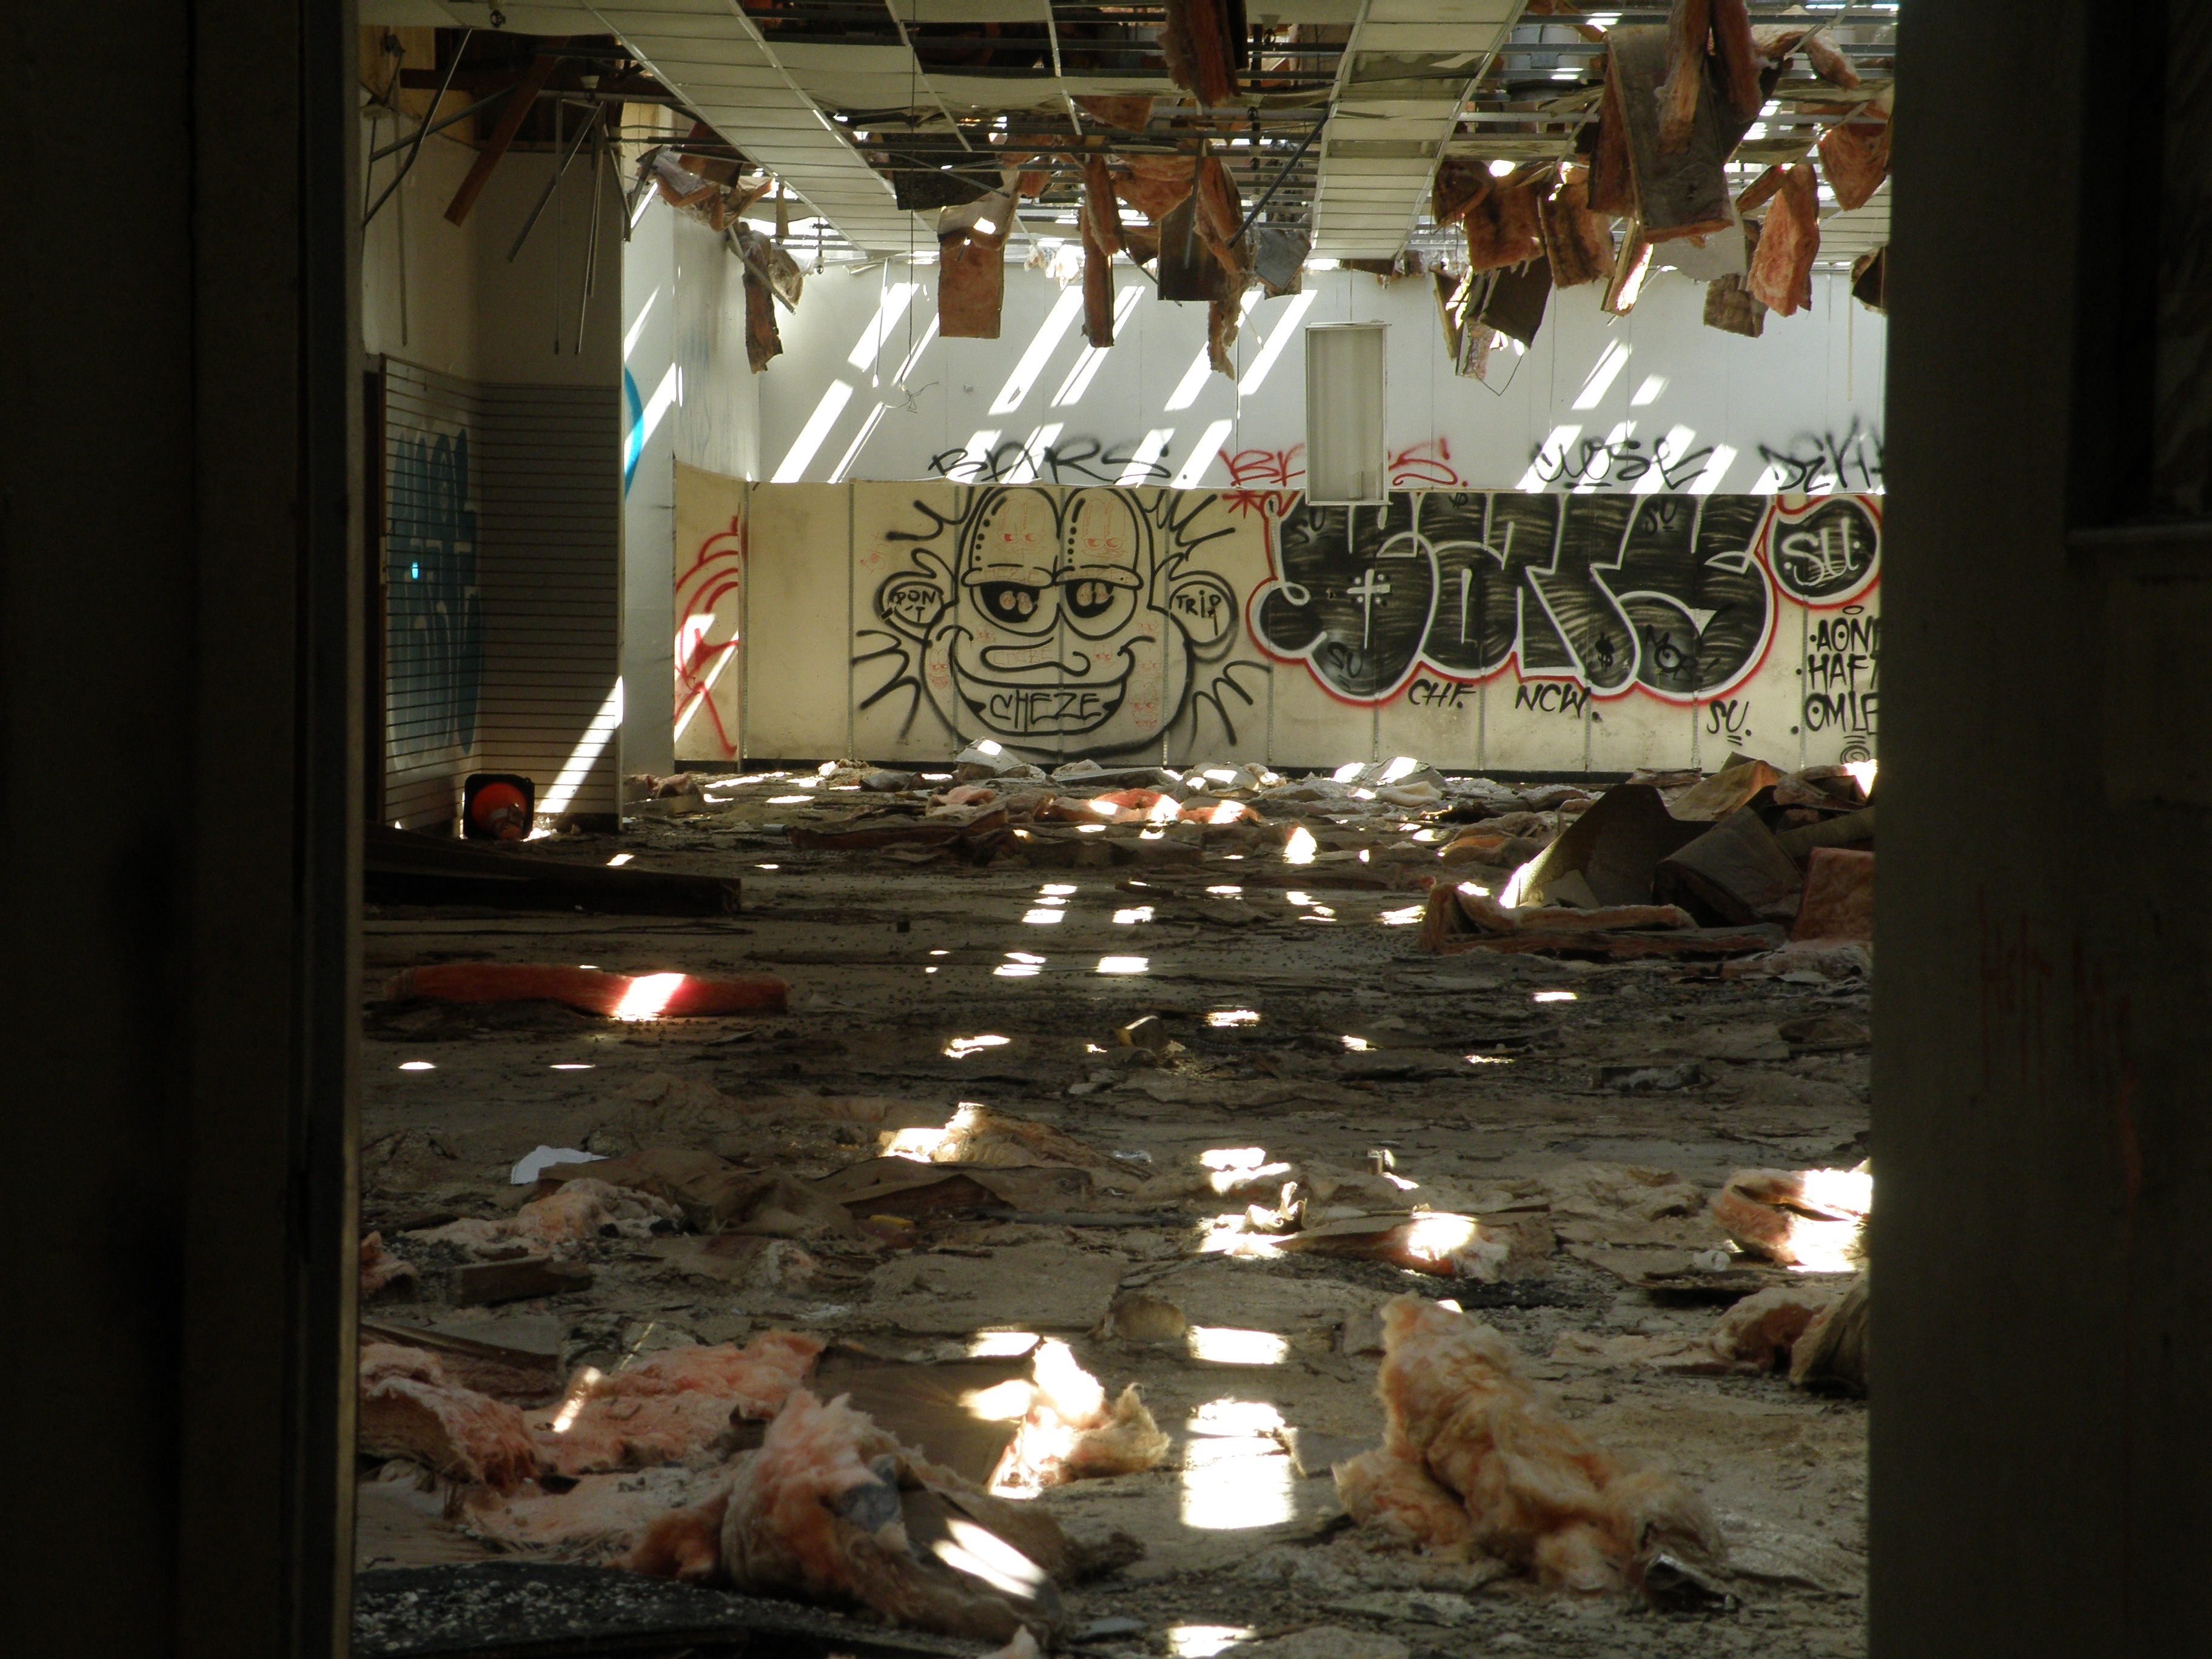
display window